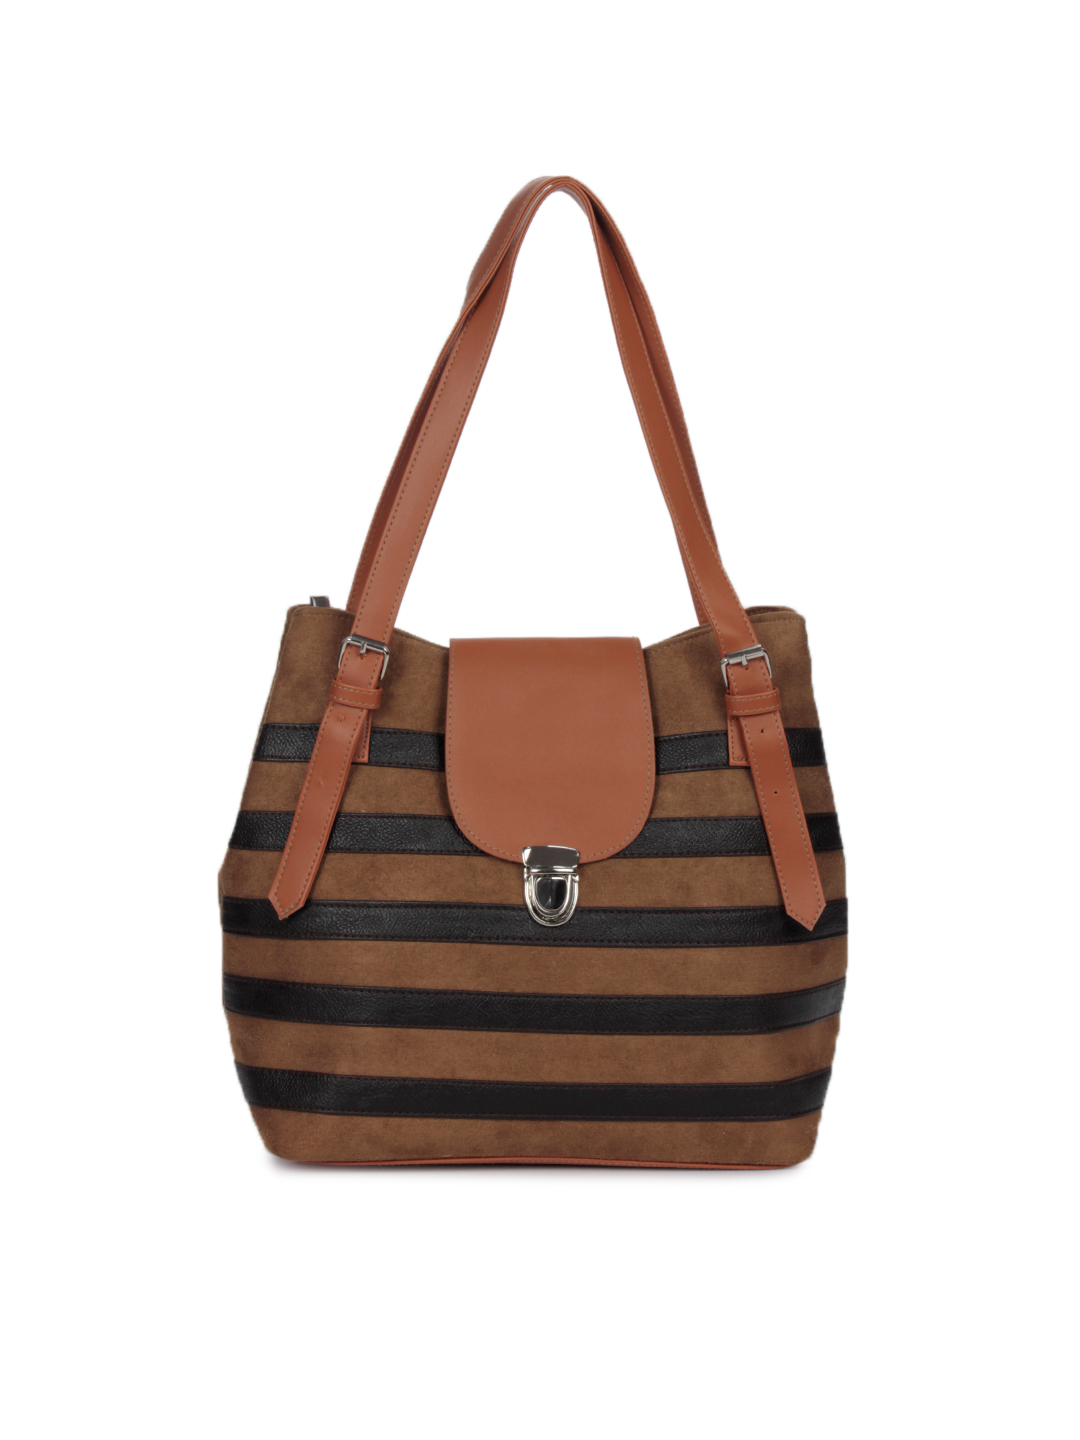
Lino Perros Women Striped Brown Handbag
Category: Accessories / Bags / Handbags
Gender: Women
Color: Brown
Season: Winter 2015
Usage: Casual